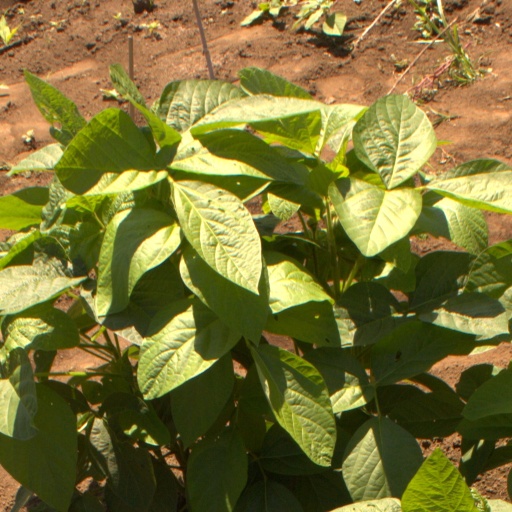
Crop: soybean